Uppland Runic Inscription 130

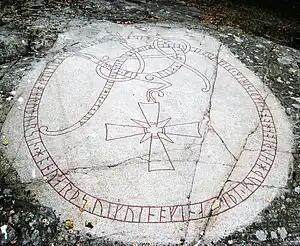
U 130 in Nora

Uppland Runic Inscription 130 or U 130 is the Rundata catalog listing for a Viking Age memorial runic inscription located at Nora, in Danderyd, Stockholm County, Sweden, and in the historic province of Uppland. The runic text directly refers to an estate held in an allodial title.